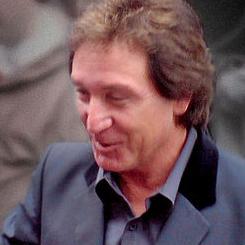
Age: 58